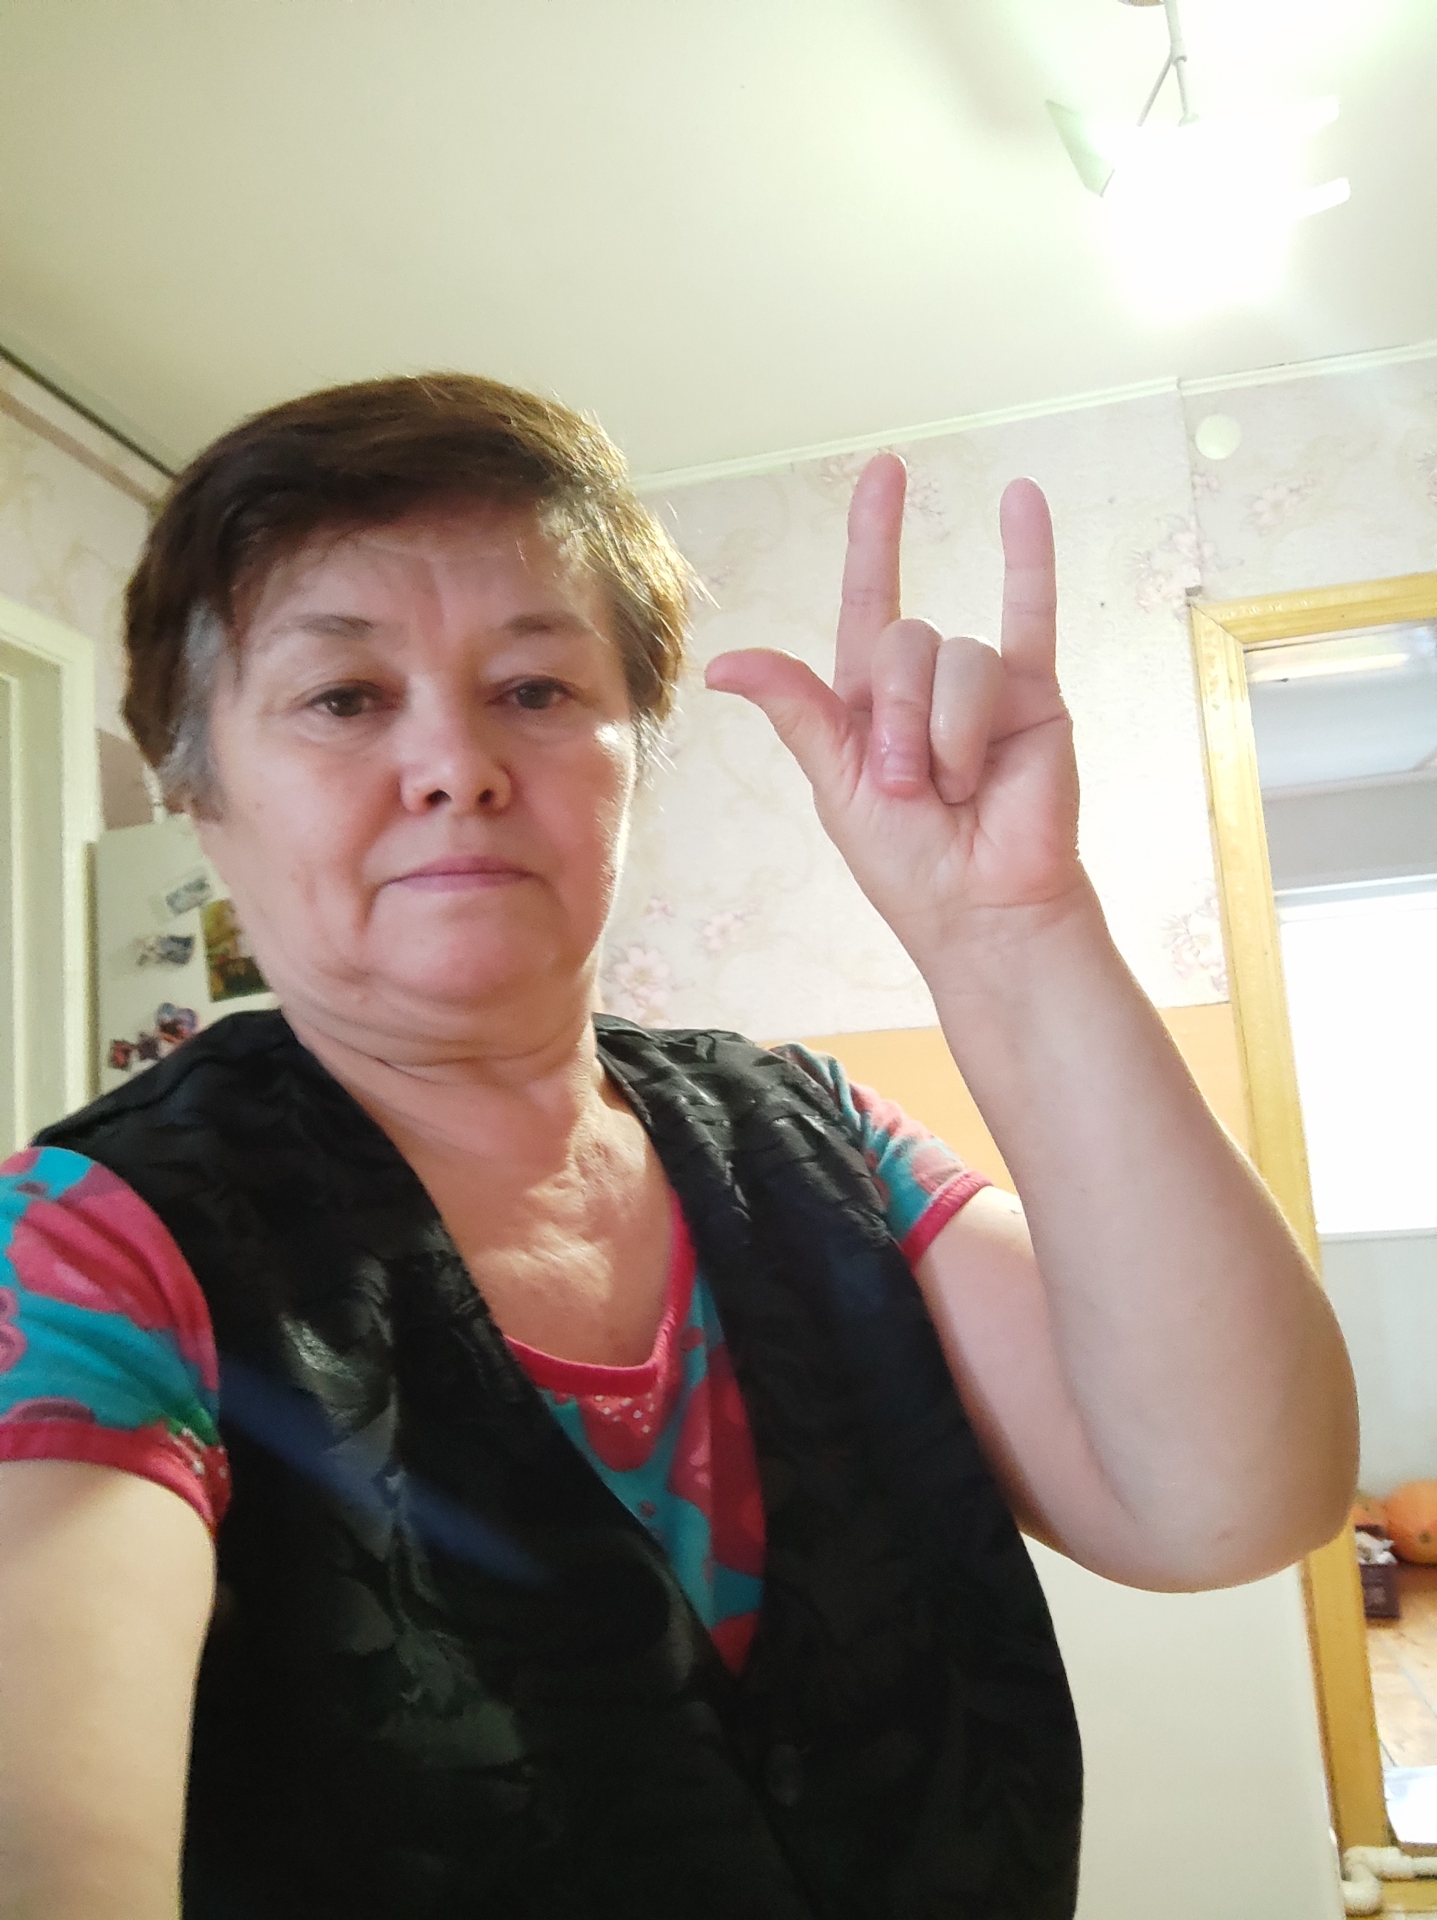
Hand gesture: rock